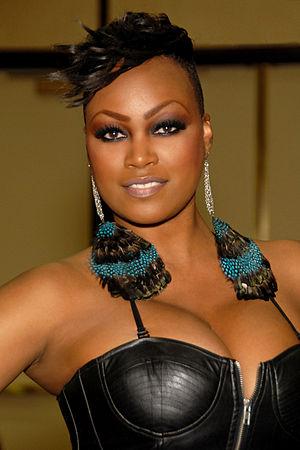
La Playmate of the Month, ou Miss, est une femme désignée chaque mois par le magazine Playboy. Elle apparaît sur le dépliant central du magazine, appelé centerfold.